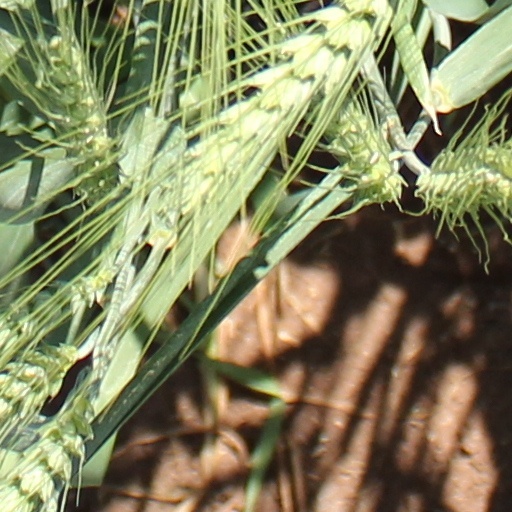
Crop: wheat